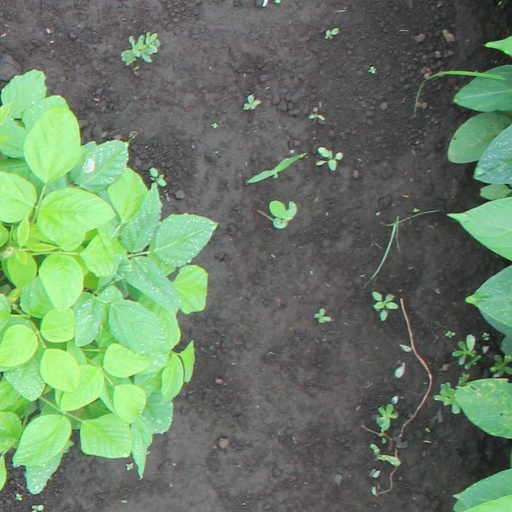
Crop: soybean